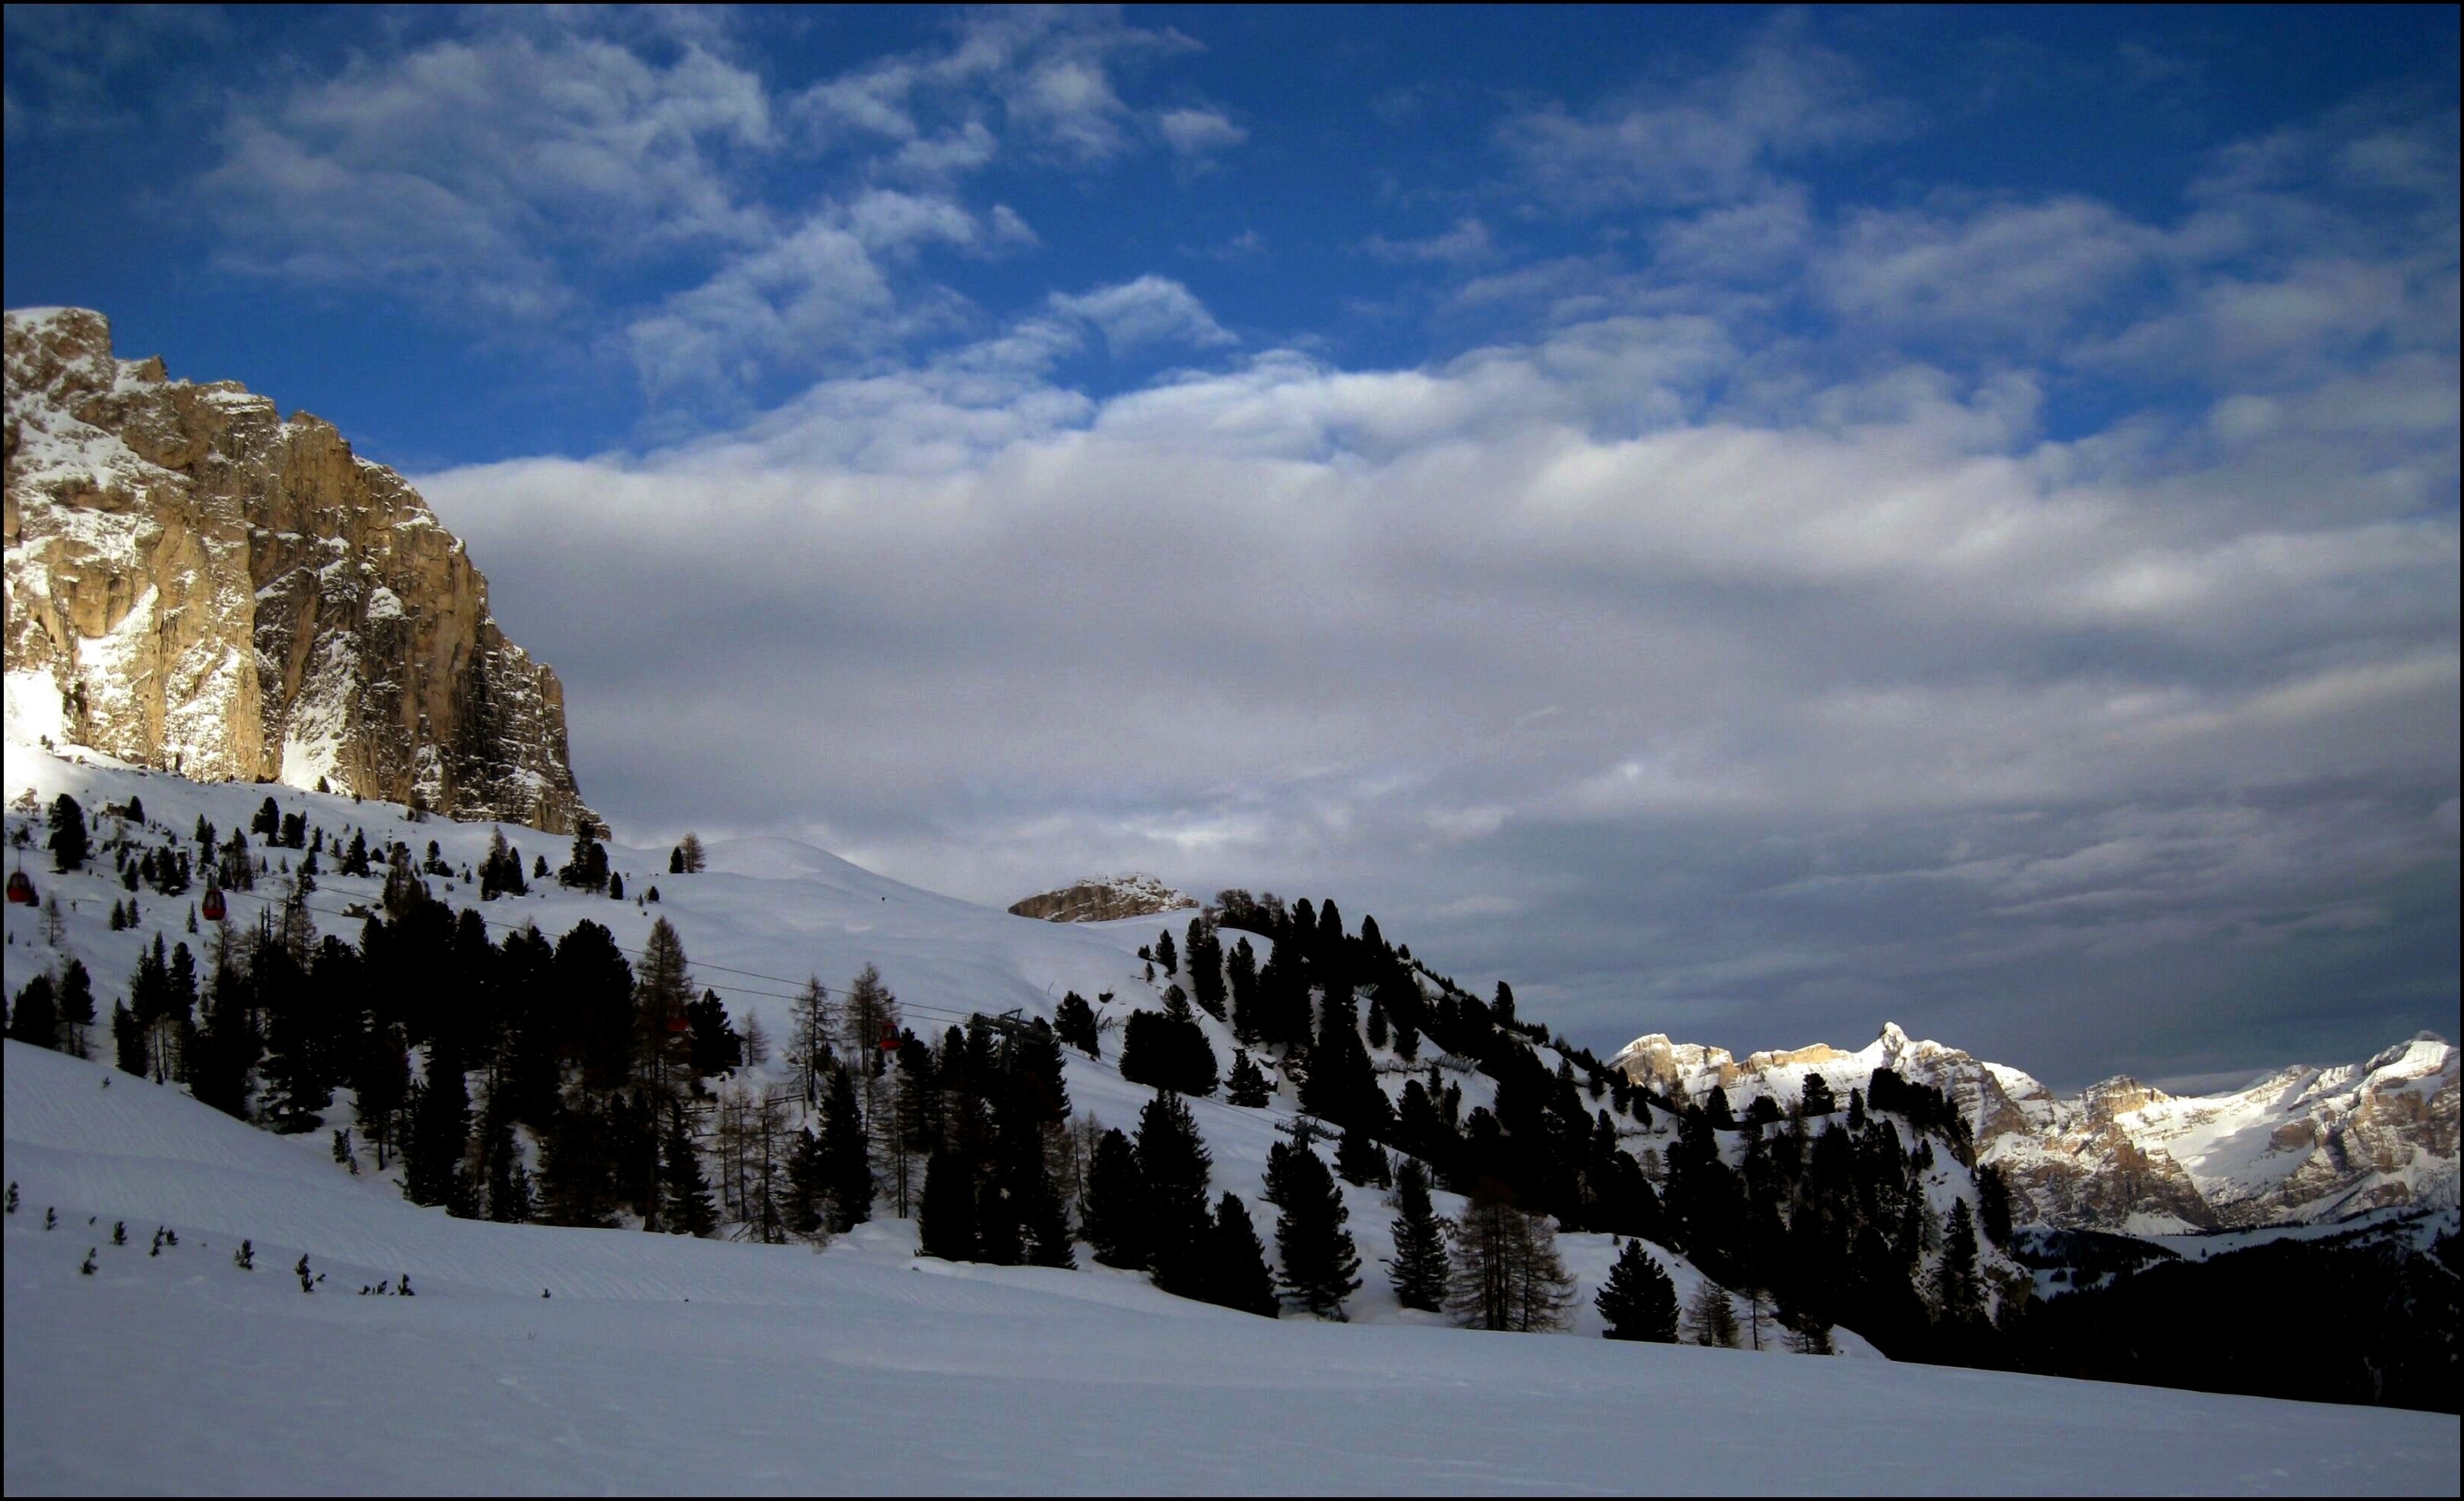
rock, mountain, snow, cold, winter, cloud, sky, white, sunlight, view, mountain range, panorama, weather, alpine, leisure, season, mountain landscape, mountains, alps, runway, wintry, piste, high mountains, sella, dolomites, winter sports, south tyrol, ski area, selva gardena, sella group, sellaronda, blue white, recreational sports, ski holiday, go skiing, mountainous landforms, geological phenomenon